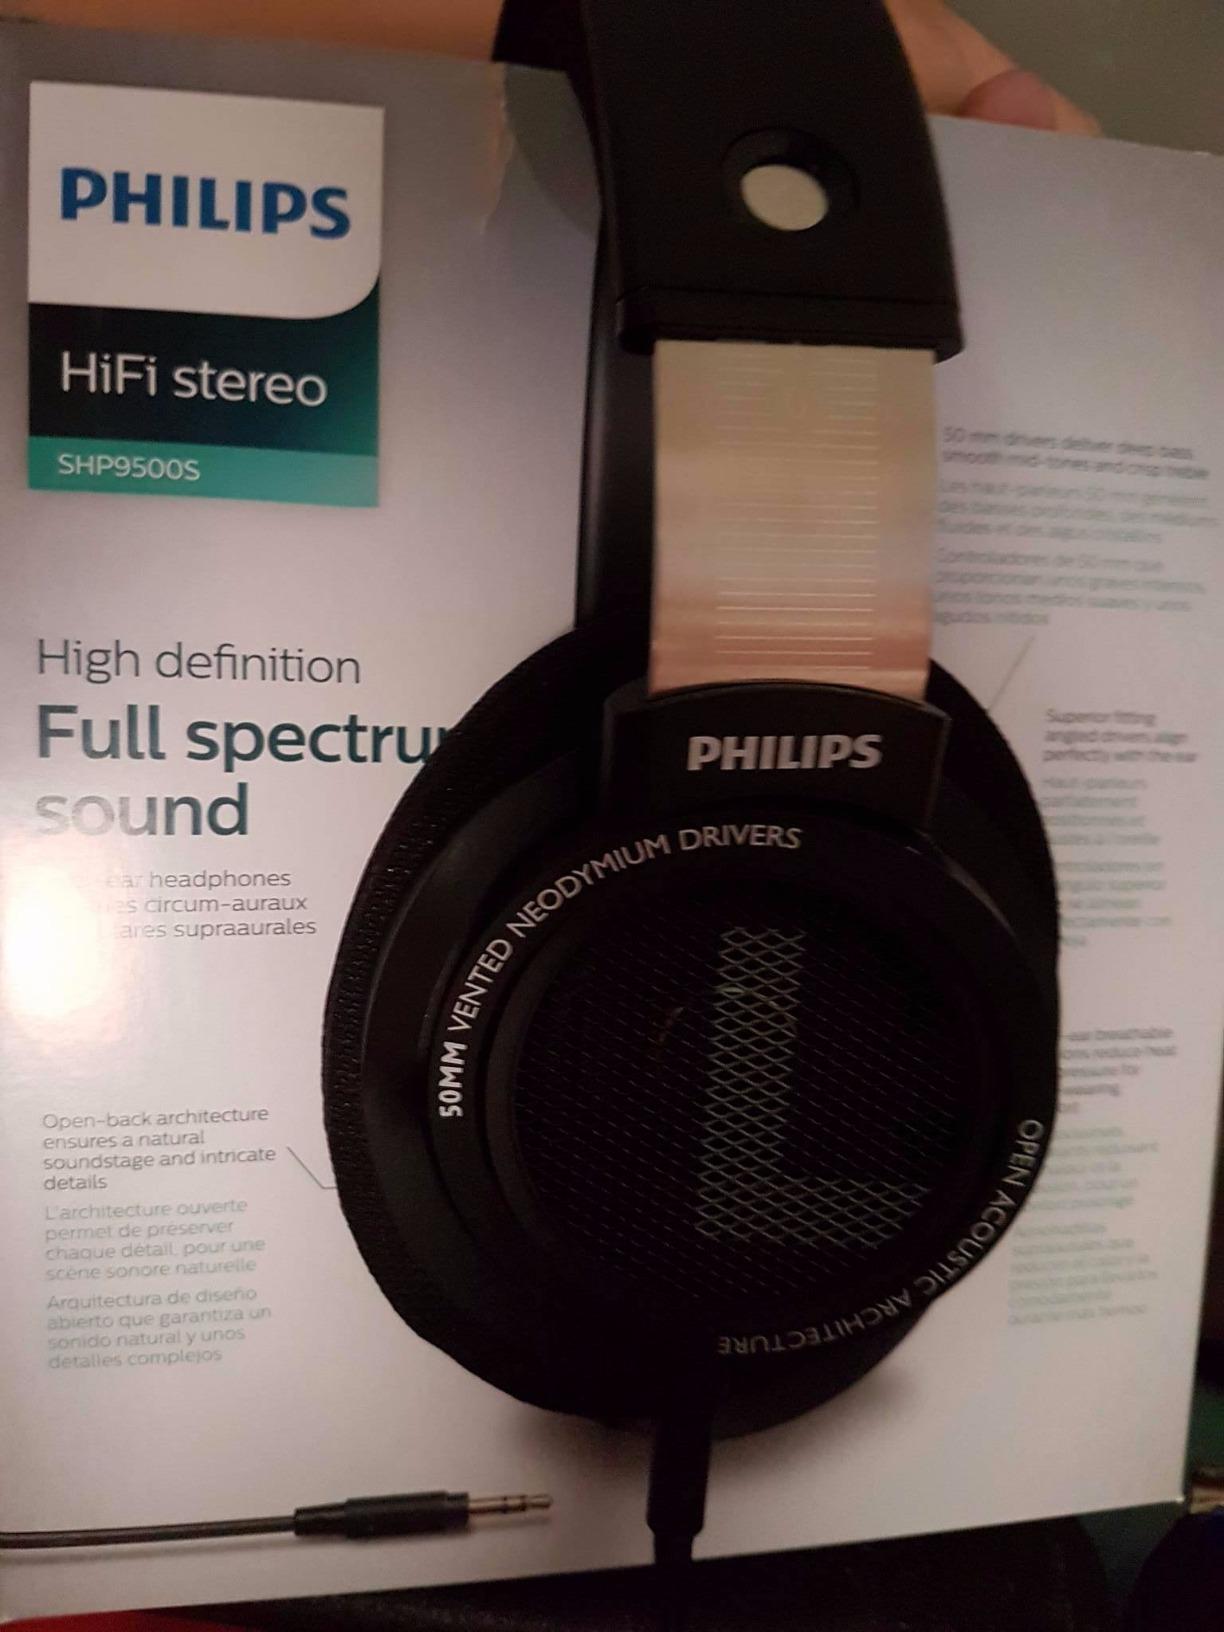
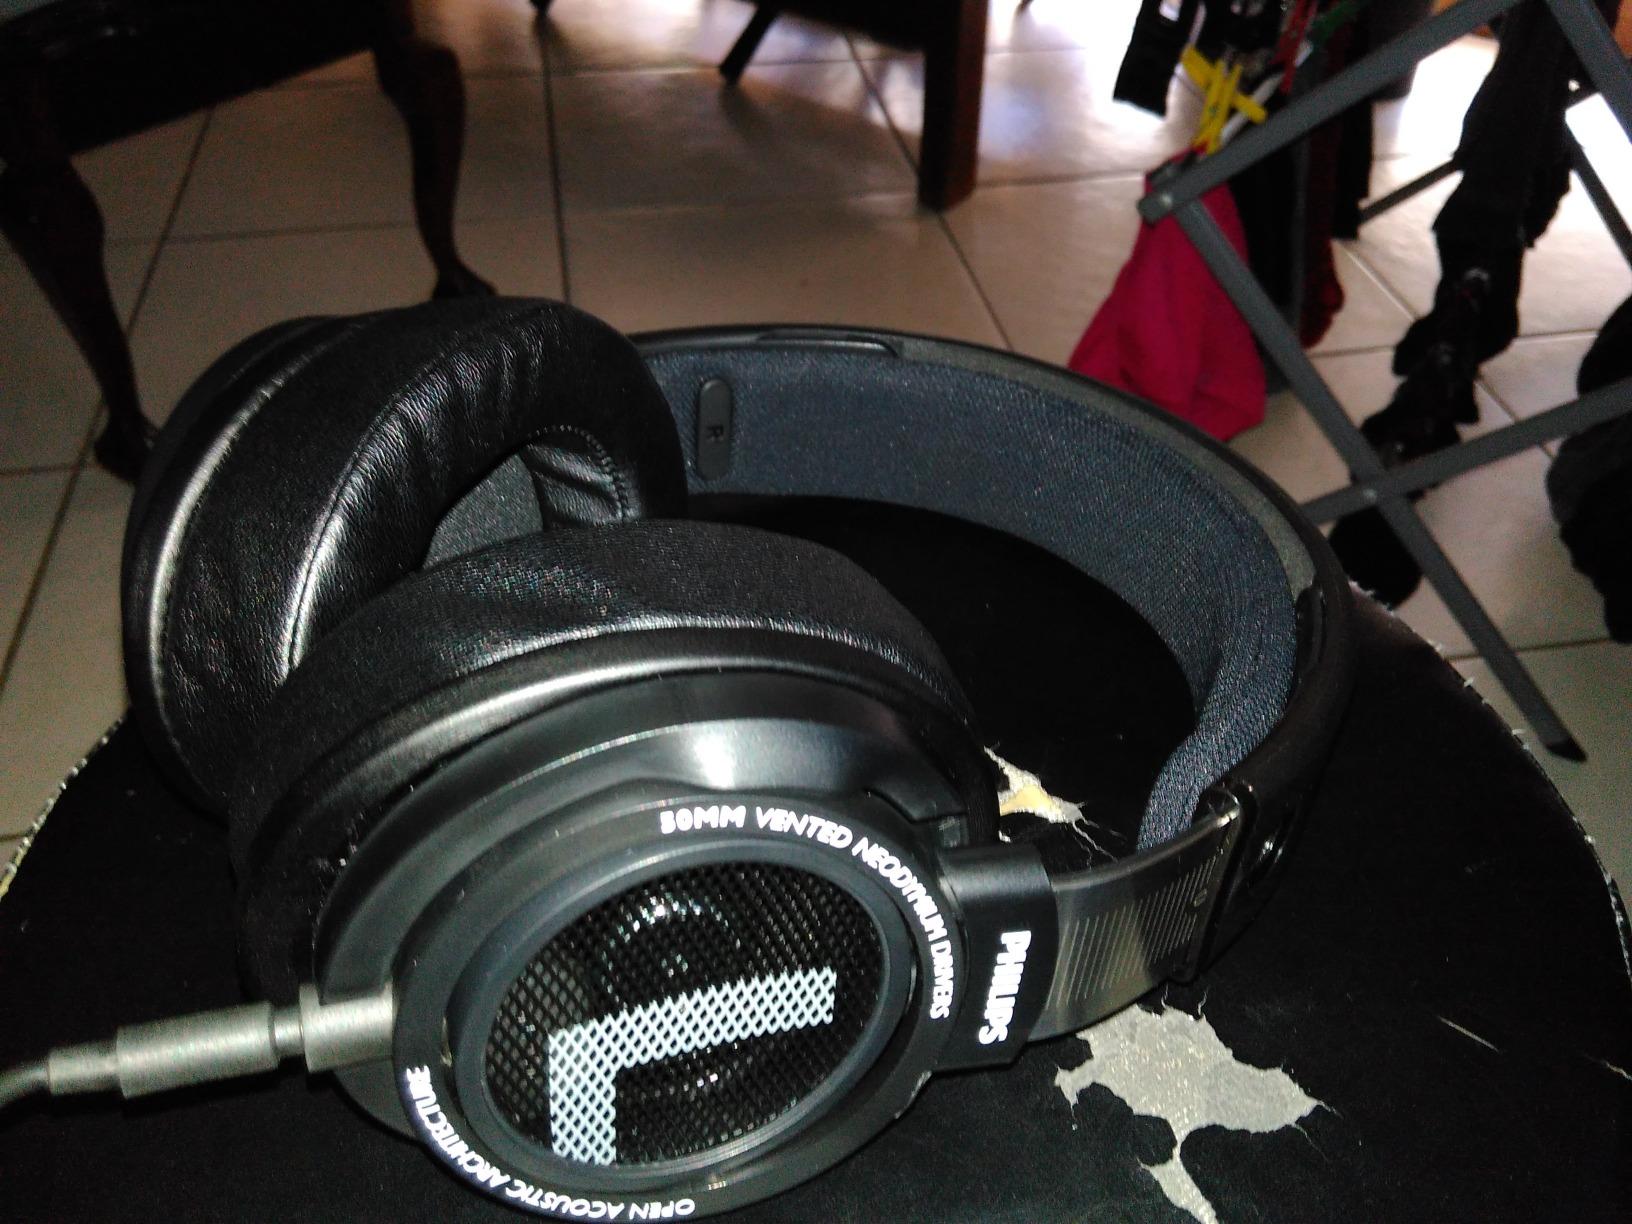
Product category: headphones
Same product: yes